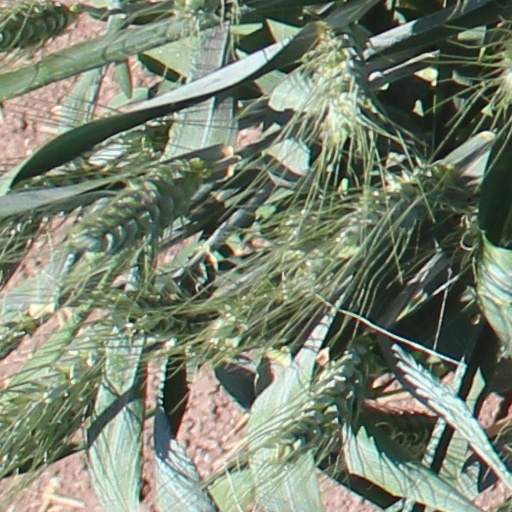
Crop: wheat